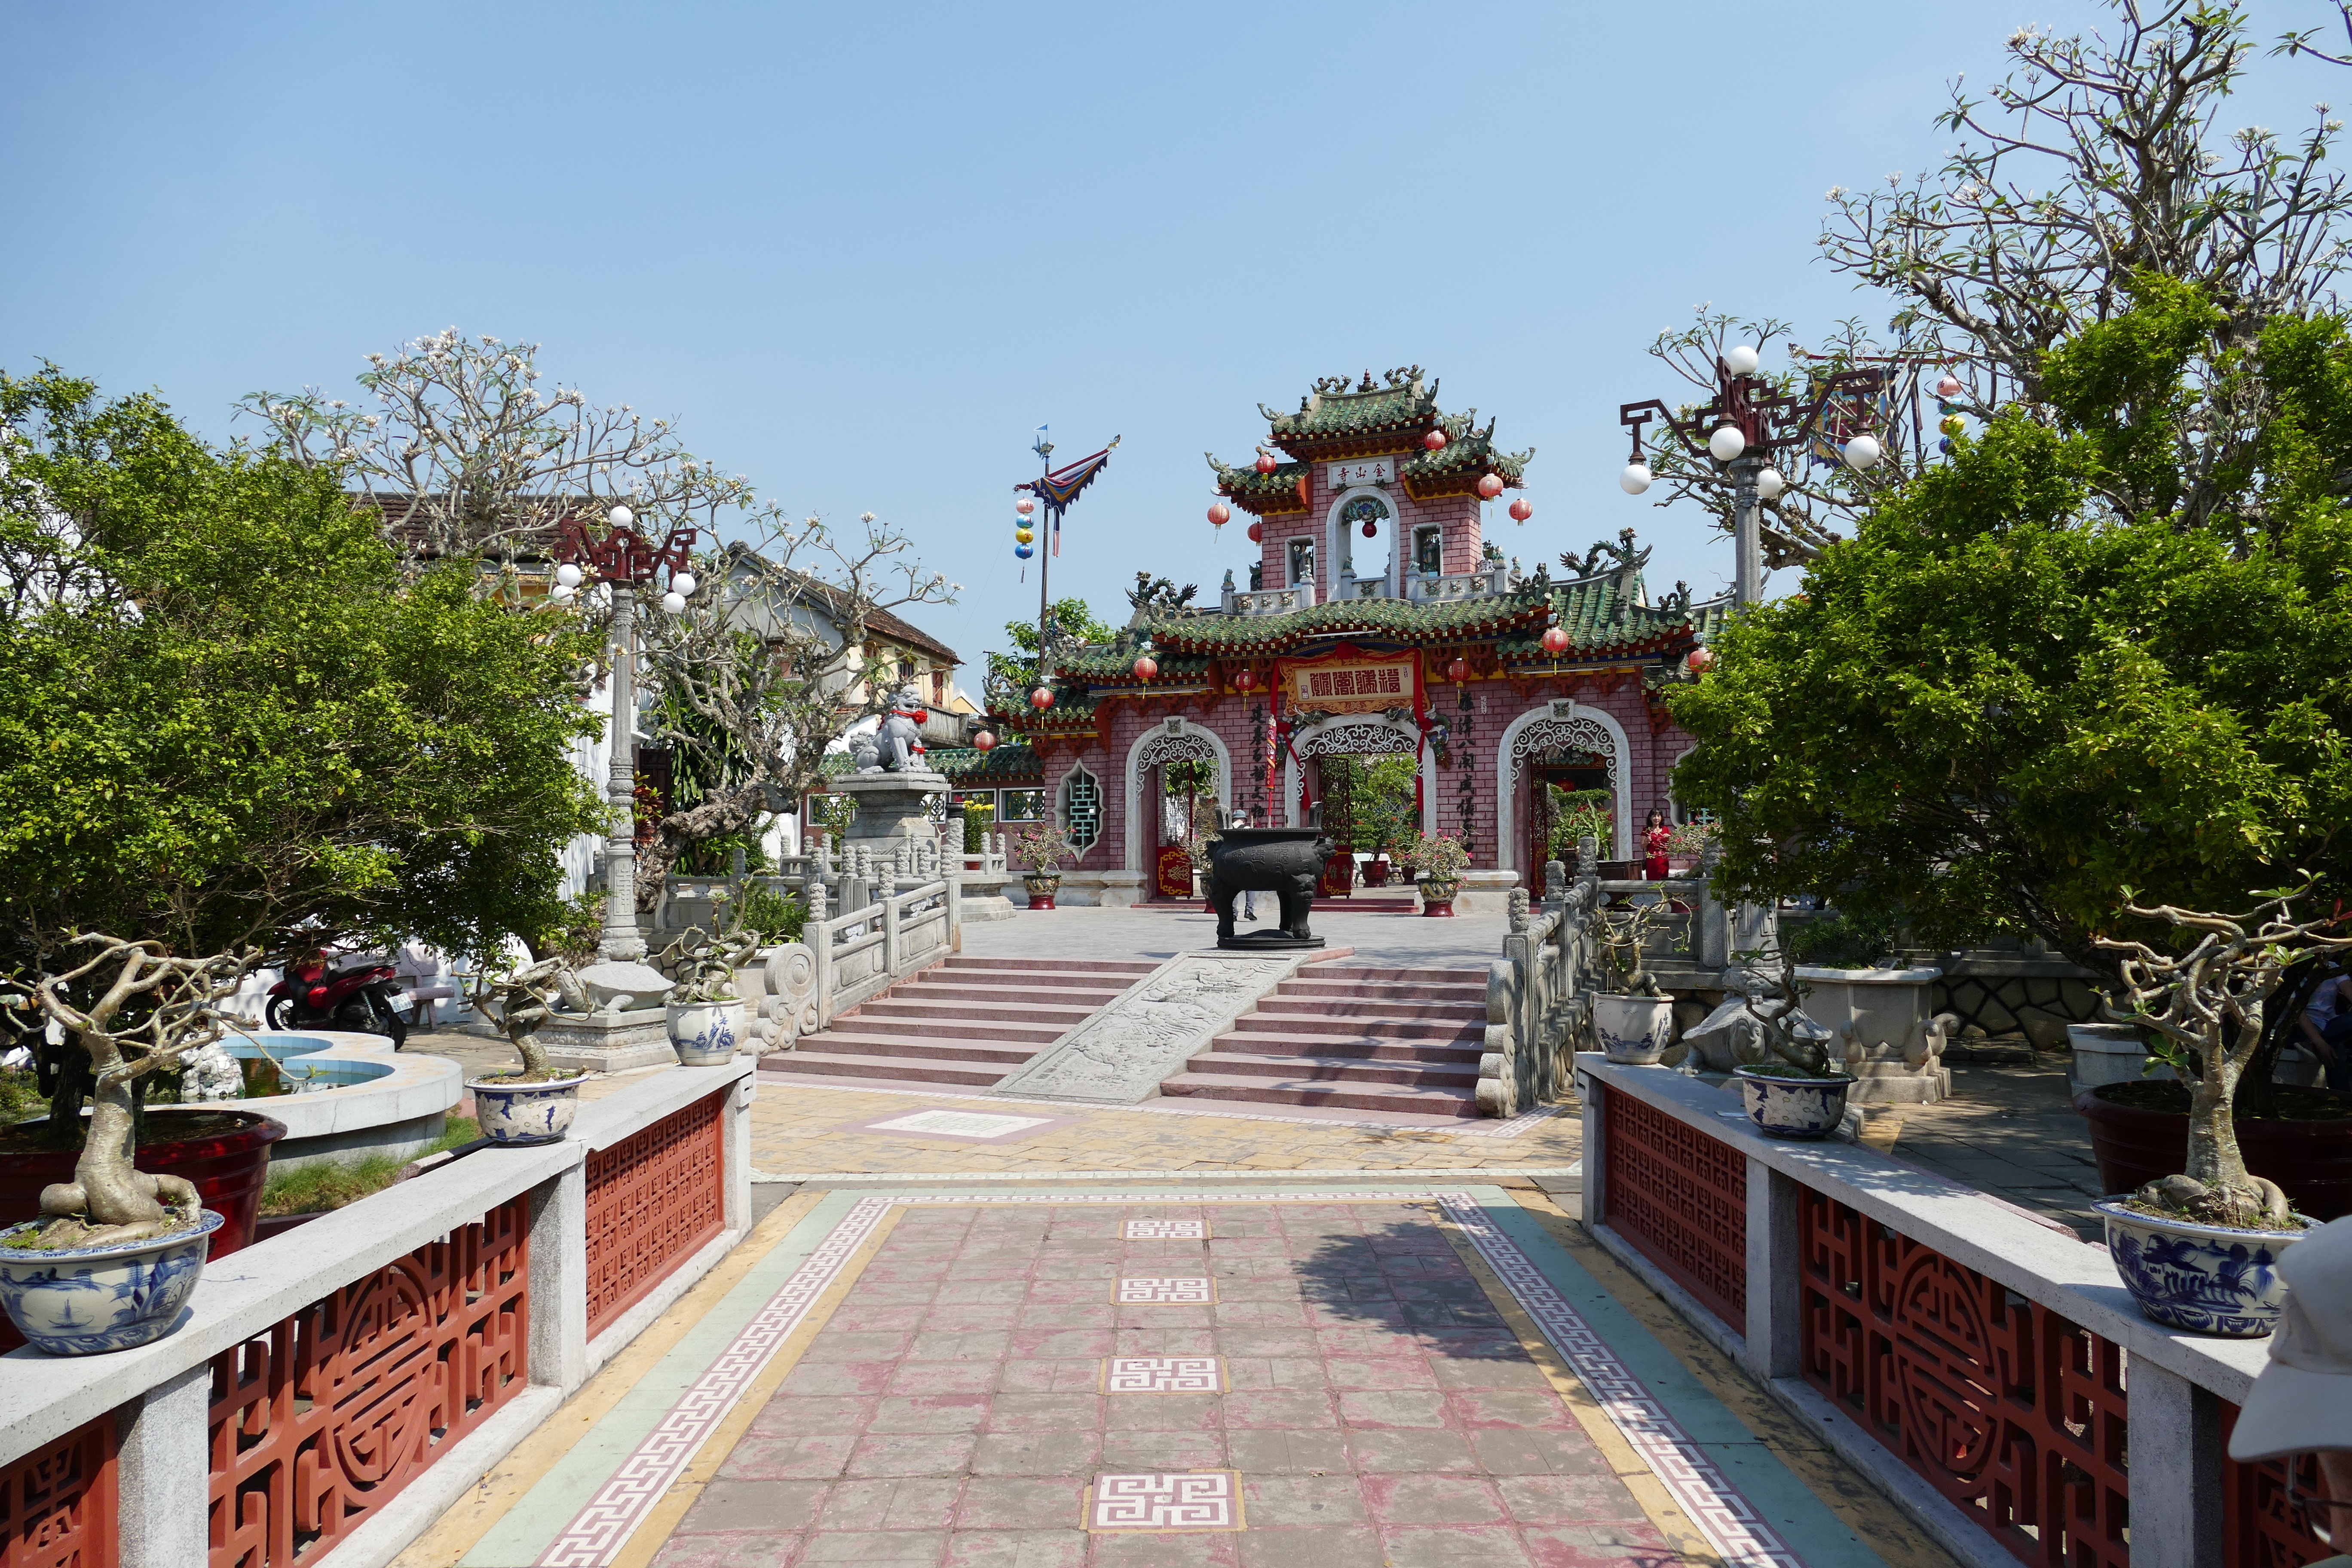
architecture, villa, building, palace, chinese, plaza, park, goal, place of worship, world heritage, old town, courtyard, temple, resort, shrine, unesco, estate, historically, vietnam, wat, hoian, portal, hacienda, unesco world heritage site, unesco world heritage, south east asia